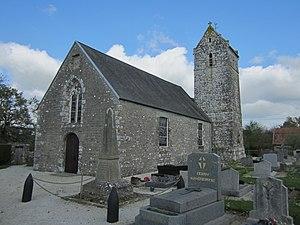
Champcervon , MAnche